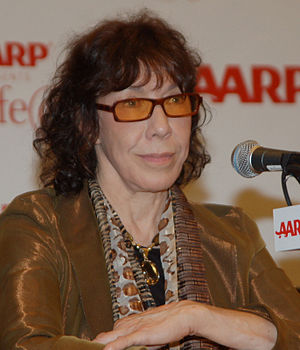
Lily Tomlin
Lily Tomlin er en amerikansk skuespiller og komiker.